Highland Park Independent School District

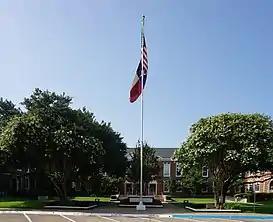

In 1937, a new building on Emerson Avenue opened its doors and became the home of Highland Park High School—where the high school has remained to this day. It cost taxpayers approximately $400,000 at the time. At around the same time, the education system added a twelfth grade, so the new Highland Park High School served students in grades ten through twelve. The old high school building on Normandy Avenue became a junior high school for students in grades seven through nine. The new building featured 32 classrooms, 2 gyms, 2 auditoriums, a library, a cafeteria, an armory, a clinic, offices, a public address system, tennis courts, a greenhouse, and a football field with permanent seats. In 1951, a new administration building near the high school campus opened. Today, Highland Park High School features three large plaques just inside the main entrance on Emerson Avenue which list the names of all HPHS alumni who went on to serve in the U.S. Armed Forces.